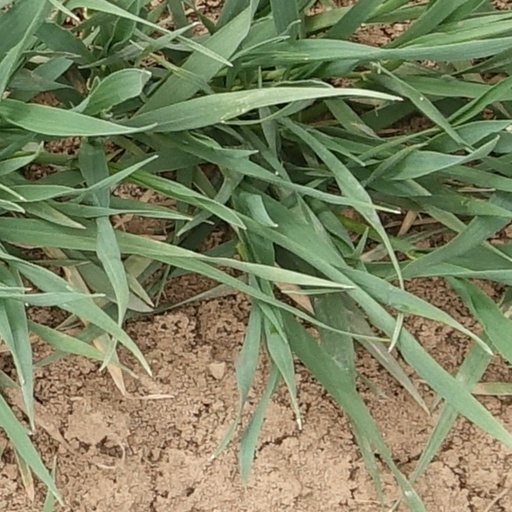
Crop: wheat